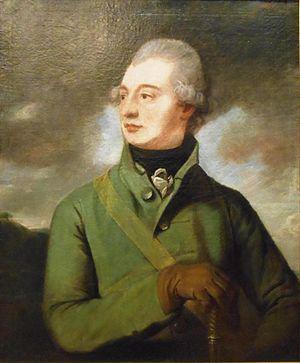
Charles-Louis Tarieu, chevalier de La Naudière (1743-1811), huile sur toile
Cet article traite des événements qui se sont produits durant l'année 1811 au Canada.
Cet article traite des événements qui se sont produits durant l'année 1811 au Bas-Canada.
Charles-Louis Tarieu de Lanaudière était un soldat, seigneur et personnalité politique du Bas-Canada.